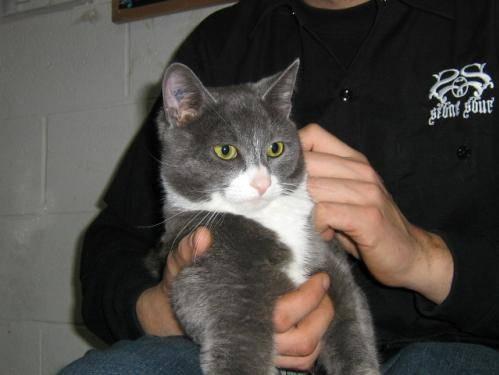
cat